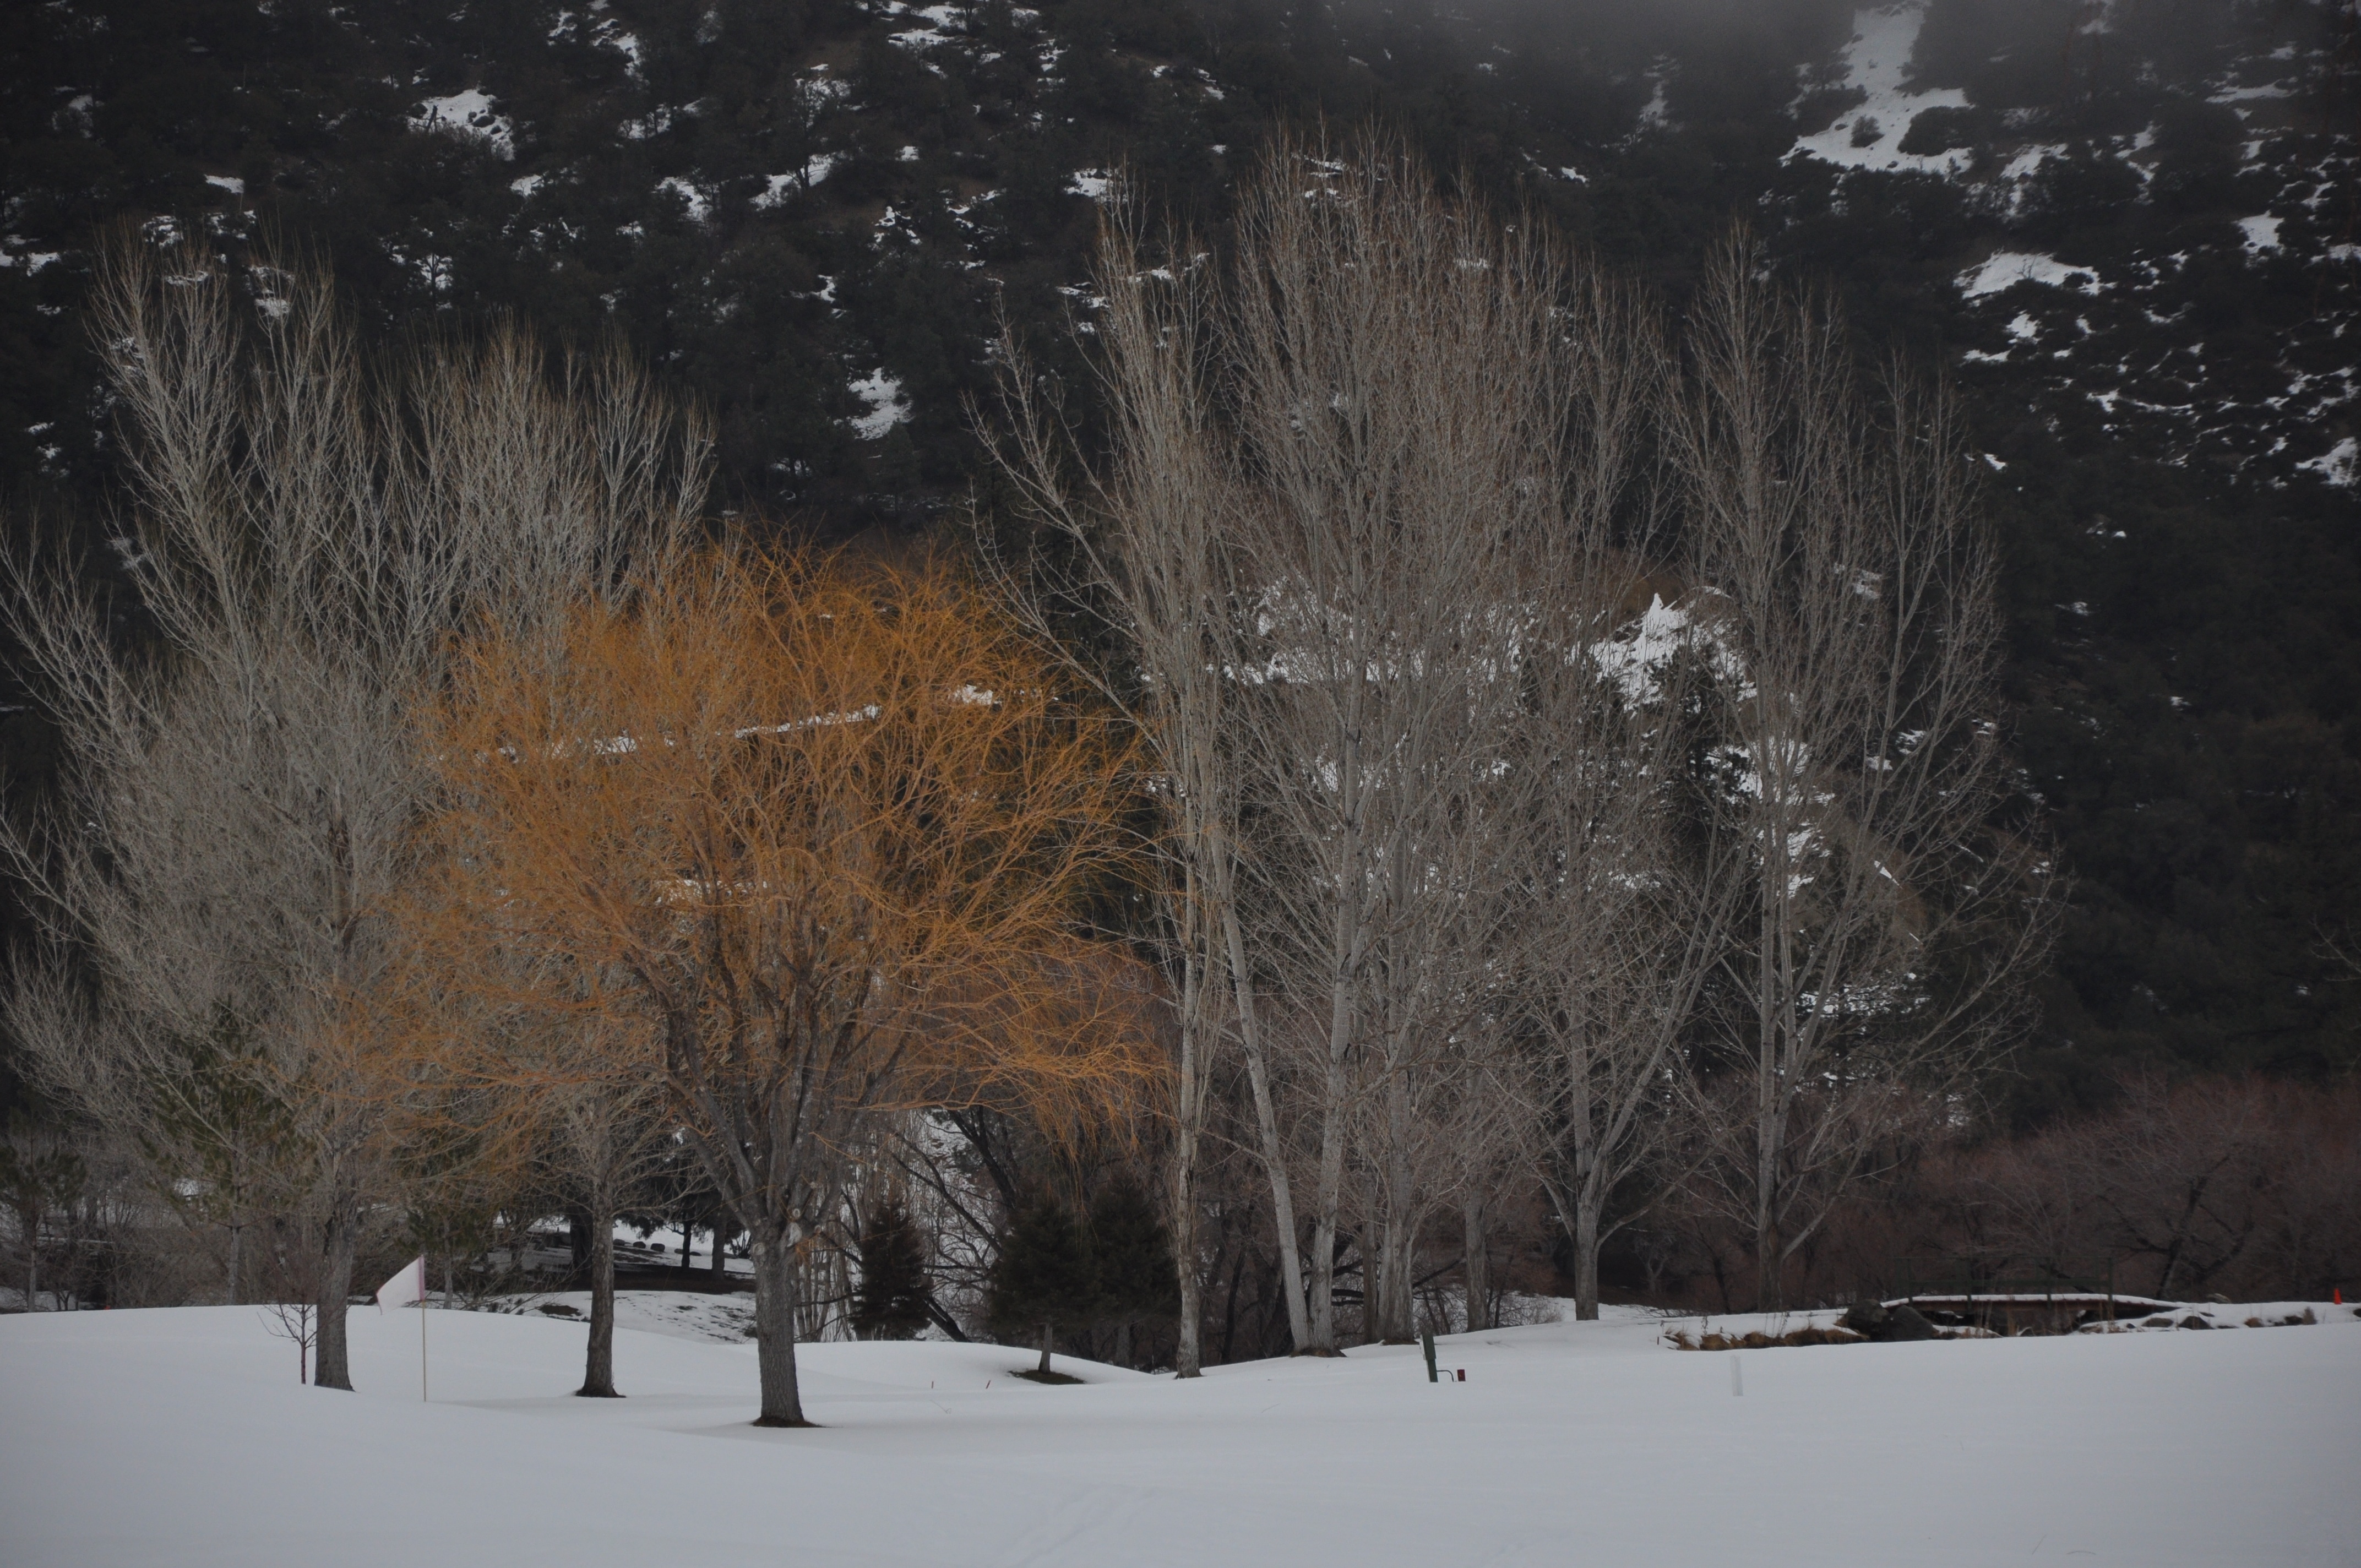
tree, branch, snow, winter, frost, ice, weather, season, blizzard, freezing, woody plant, rain and snow mixed